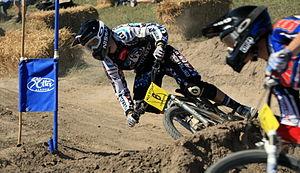
Daniel Simon Atherton, connu sous le nom de Dan Atherton est un cycliste professionnel spécialisé dans la descente VTT, le Four Cross et l'enduro-descente. Il commence par pratiquer le BMX à l'âge de 15 ans puis se mit au VTT un an plus tard.